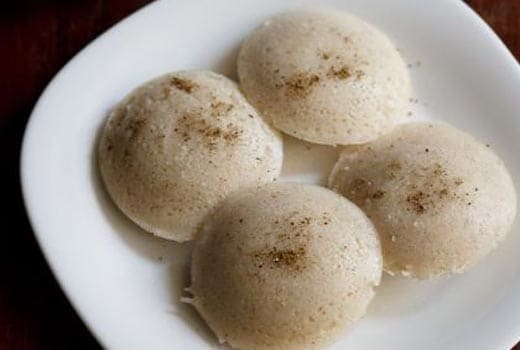
Dish: idli